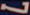
Number: 7